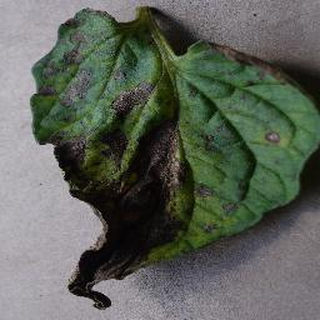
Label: tomato_early_blight